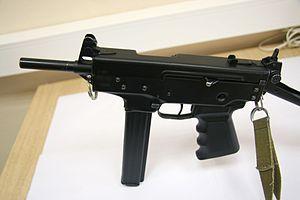
Le PP-91 KEDR est un pistolet mitrailleur 9 mm développé dans les années 1970, et utilisé depuis 1994 par le ministère de l'intérieur russe. Un PP91 apparaît dans le film Hitman.